Bat-and-ball games

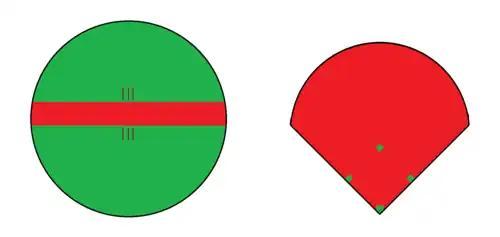
The safe havens of a cricket field (left) and baseball field (right) are depicted in green.

The history of baseball's formation and rise in popularity took place in England (potentially influenced by or descended from games played in continental Europe) and then America. Predecessors of baseball were brought to America during the colonial era by English immigrants who played games similar to rounders; at the time, cricket was significantly more popular in the United States, since it was one of the main sports throughout the British Empire. However, the main format of cricket was first-class cricket, in which games lasted multiple days; baseball by comparison was a game that lasted less than two hours. Because of the vast difference in the duration of the two sports and for other reasons, such as the rising American desire to have some type of national game distinct from England's games, baseball began to grow in America, especially among some of the non-English demographics. Some attempts were made to nativize cricket in a way that would reduce its length and other perceived disadvantages relative to baseball; one example of this was wicket, an American variation of cricket which could be played in an afternoon.